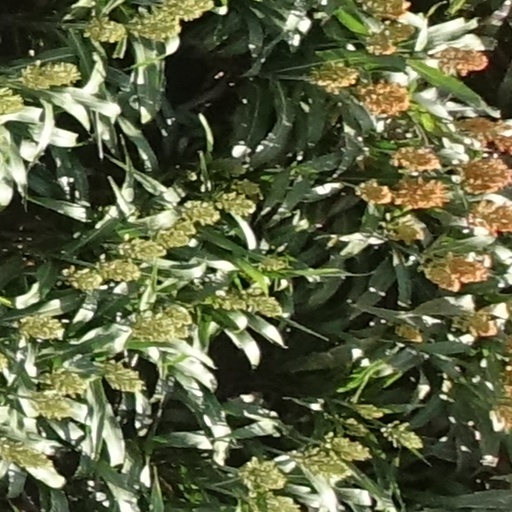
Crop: sorghum